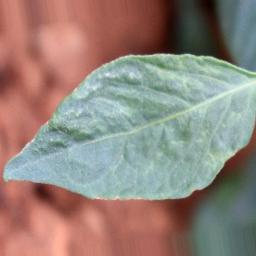
Label: healthy